Ben Johnson (artist)

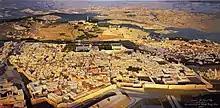
Panorama of Jerusalem (2000), part of the House of Peace series

Ben Johnson was born in Llandudno, Wales, in 1946. He studied at the Royal College of Art and has lived and worked in London since 1965.